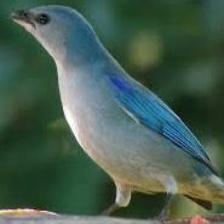
Species: AZURE TANAGER
Scientific name: THRAUPIS CYANOPTERA